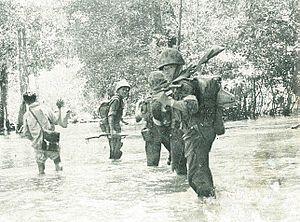
La Permesta désigne un mouvement rebelle et séparatiste d'Indonésie lancé par des dirigeants civils et militaires d'Indonésie orientale le 2 mars 1957.
Le Korps Marinir est le corps des fusiliers marins de la marine indonésienne. Son rôle est le combat amphibie et une réaction rapide en cas d'invasion du territoire indonésien.